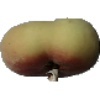
Label: Peach Flat 1